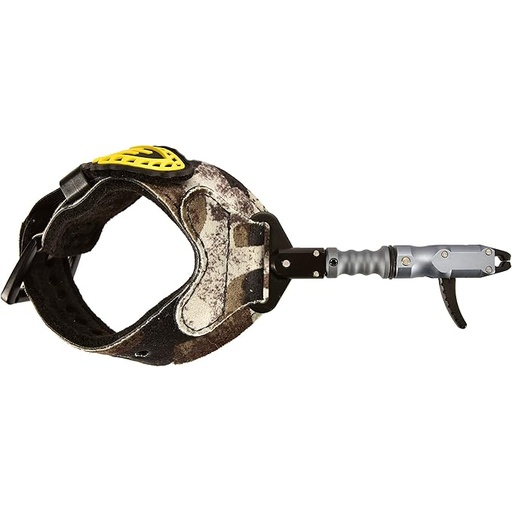
Trufire Spark PTC Extreme Archery Release, Silver
Brand: TRUFIRE
About This SUPERIOR FEATURES: PTC (push to close) dual-caliper head allow the shooter to set the release with confidence, locking the release closed around a loop ULTIMATE FLEXIBILITY: Adjustable trigger travel gives archers flexibility for a custom trigger activation MINIMIZED TORQUE: Small compact head allows for shooting both long and short d-loops while minimizing torque PERFECT TRIGGER PLACEMENT: Locking length adjustment aids in perfect trigger placement AMBIDEXTROUS DEISGN: Fits both right and left hand archers Overview Size : One Size Material : Aluminum Color : Silver Sport : Fishing Brand : Tru-Fire
Category: Sporting Goods > Outdoor Recreation > Hunting & Shooting > Archery > Archery Accessories > Archery Gloves & Releases